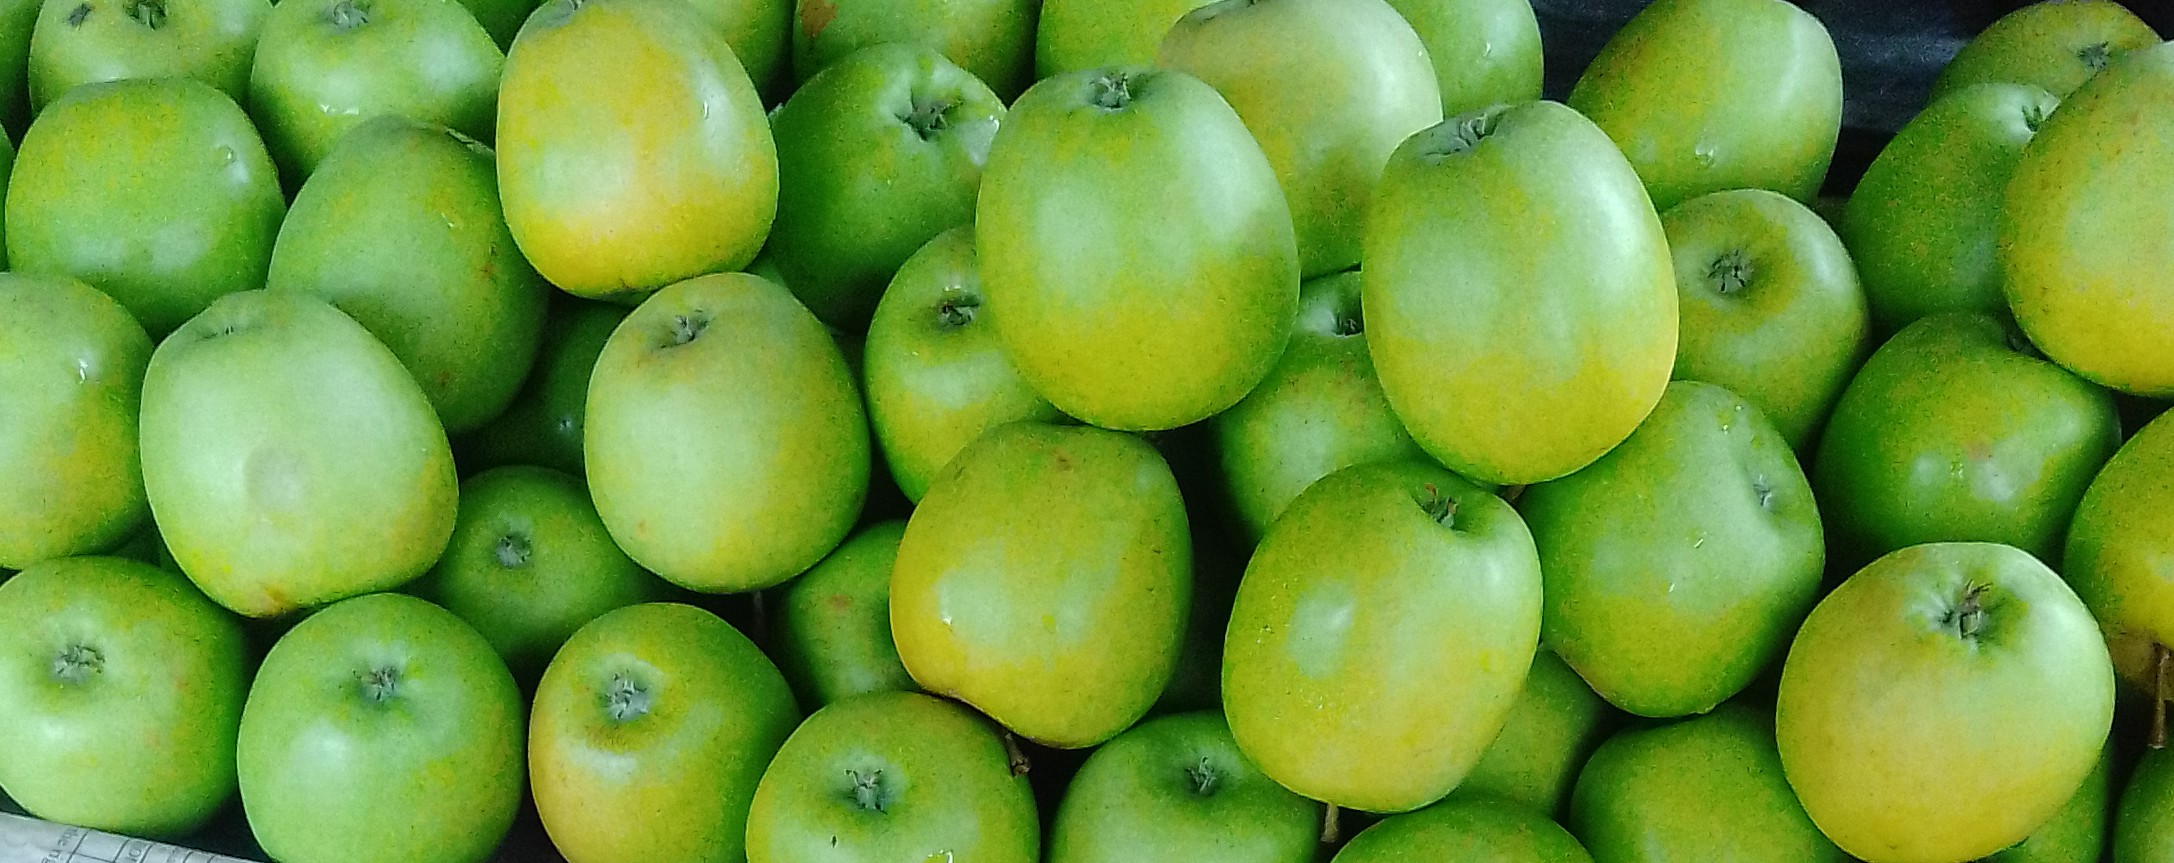
Fruit: apple
Condition: fresh